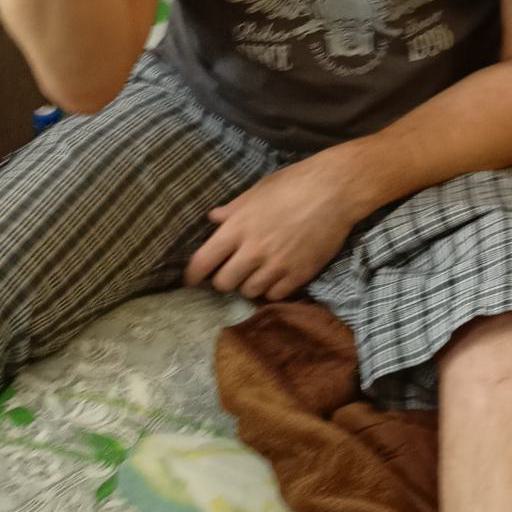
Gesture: no_gesture